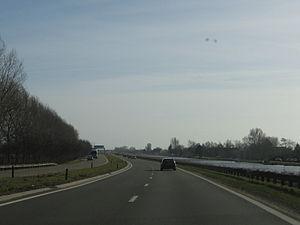
Une voie rapide ou voie express est en Europe une route réservée à la circulation des véhicules motorisés et dont les croisements sont réduits, supprimés ou aménagés afin d'éviter les arrêts de circulation, mais qui n'atteignent pas les caractéristiques des autoroutes auxquelles elles peuvent ressembler. La définition exacte de la route expresse peut sensiblement varier selon les conventions internationales.